François-Joseph Bélanger

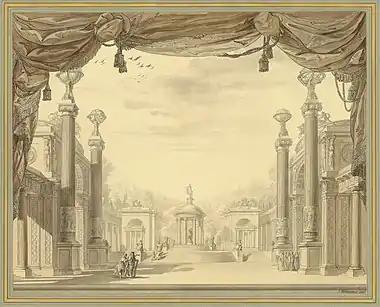

Born in Paris, Bélanger attended the Académie Royale d'Architecture (1764–1766) where he studied under Julien-David Le Roy and Pierre Contant d'Ivry. He did not win the coveted Prix de Rome that would have sent him to study at Rome; however, through Le Roy's circle he was introduced to some advanced neoclassical designers, such as Charles-Louis Clérisseau.